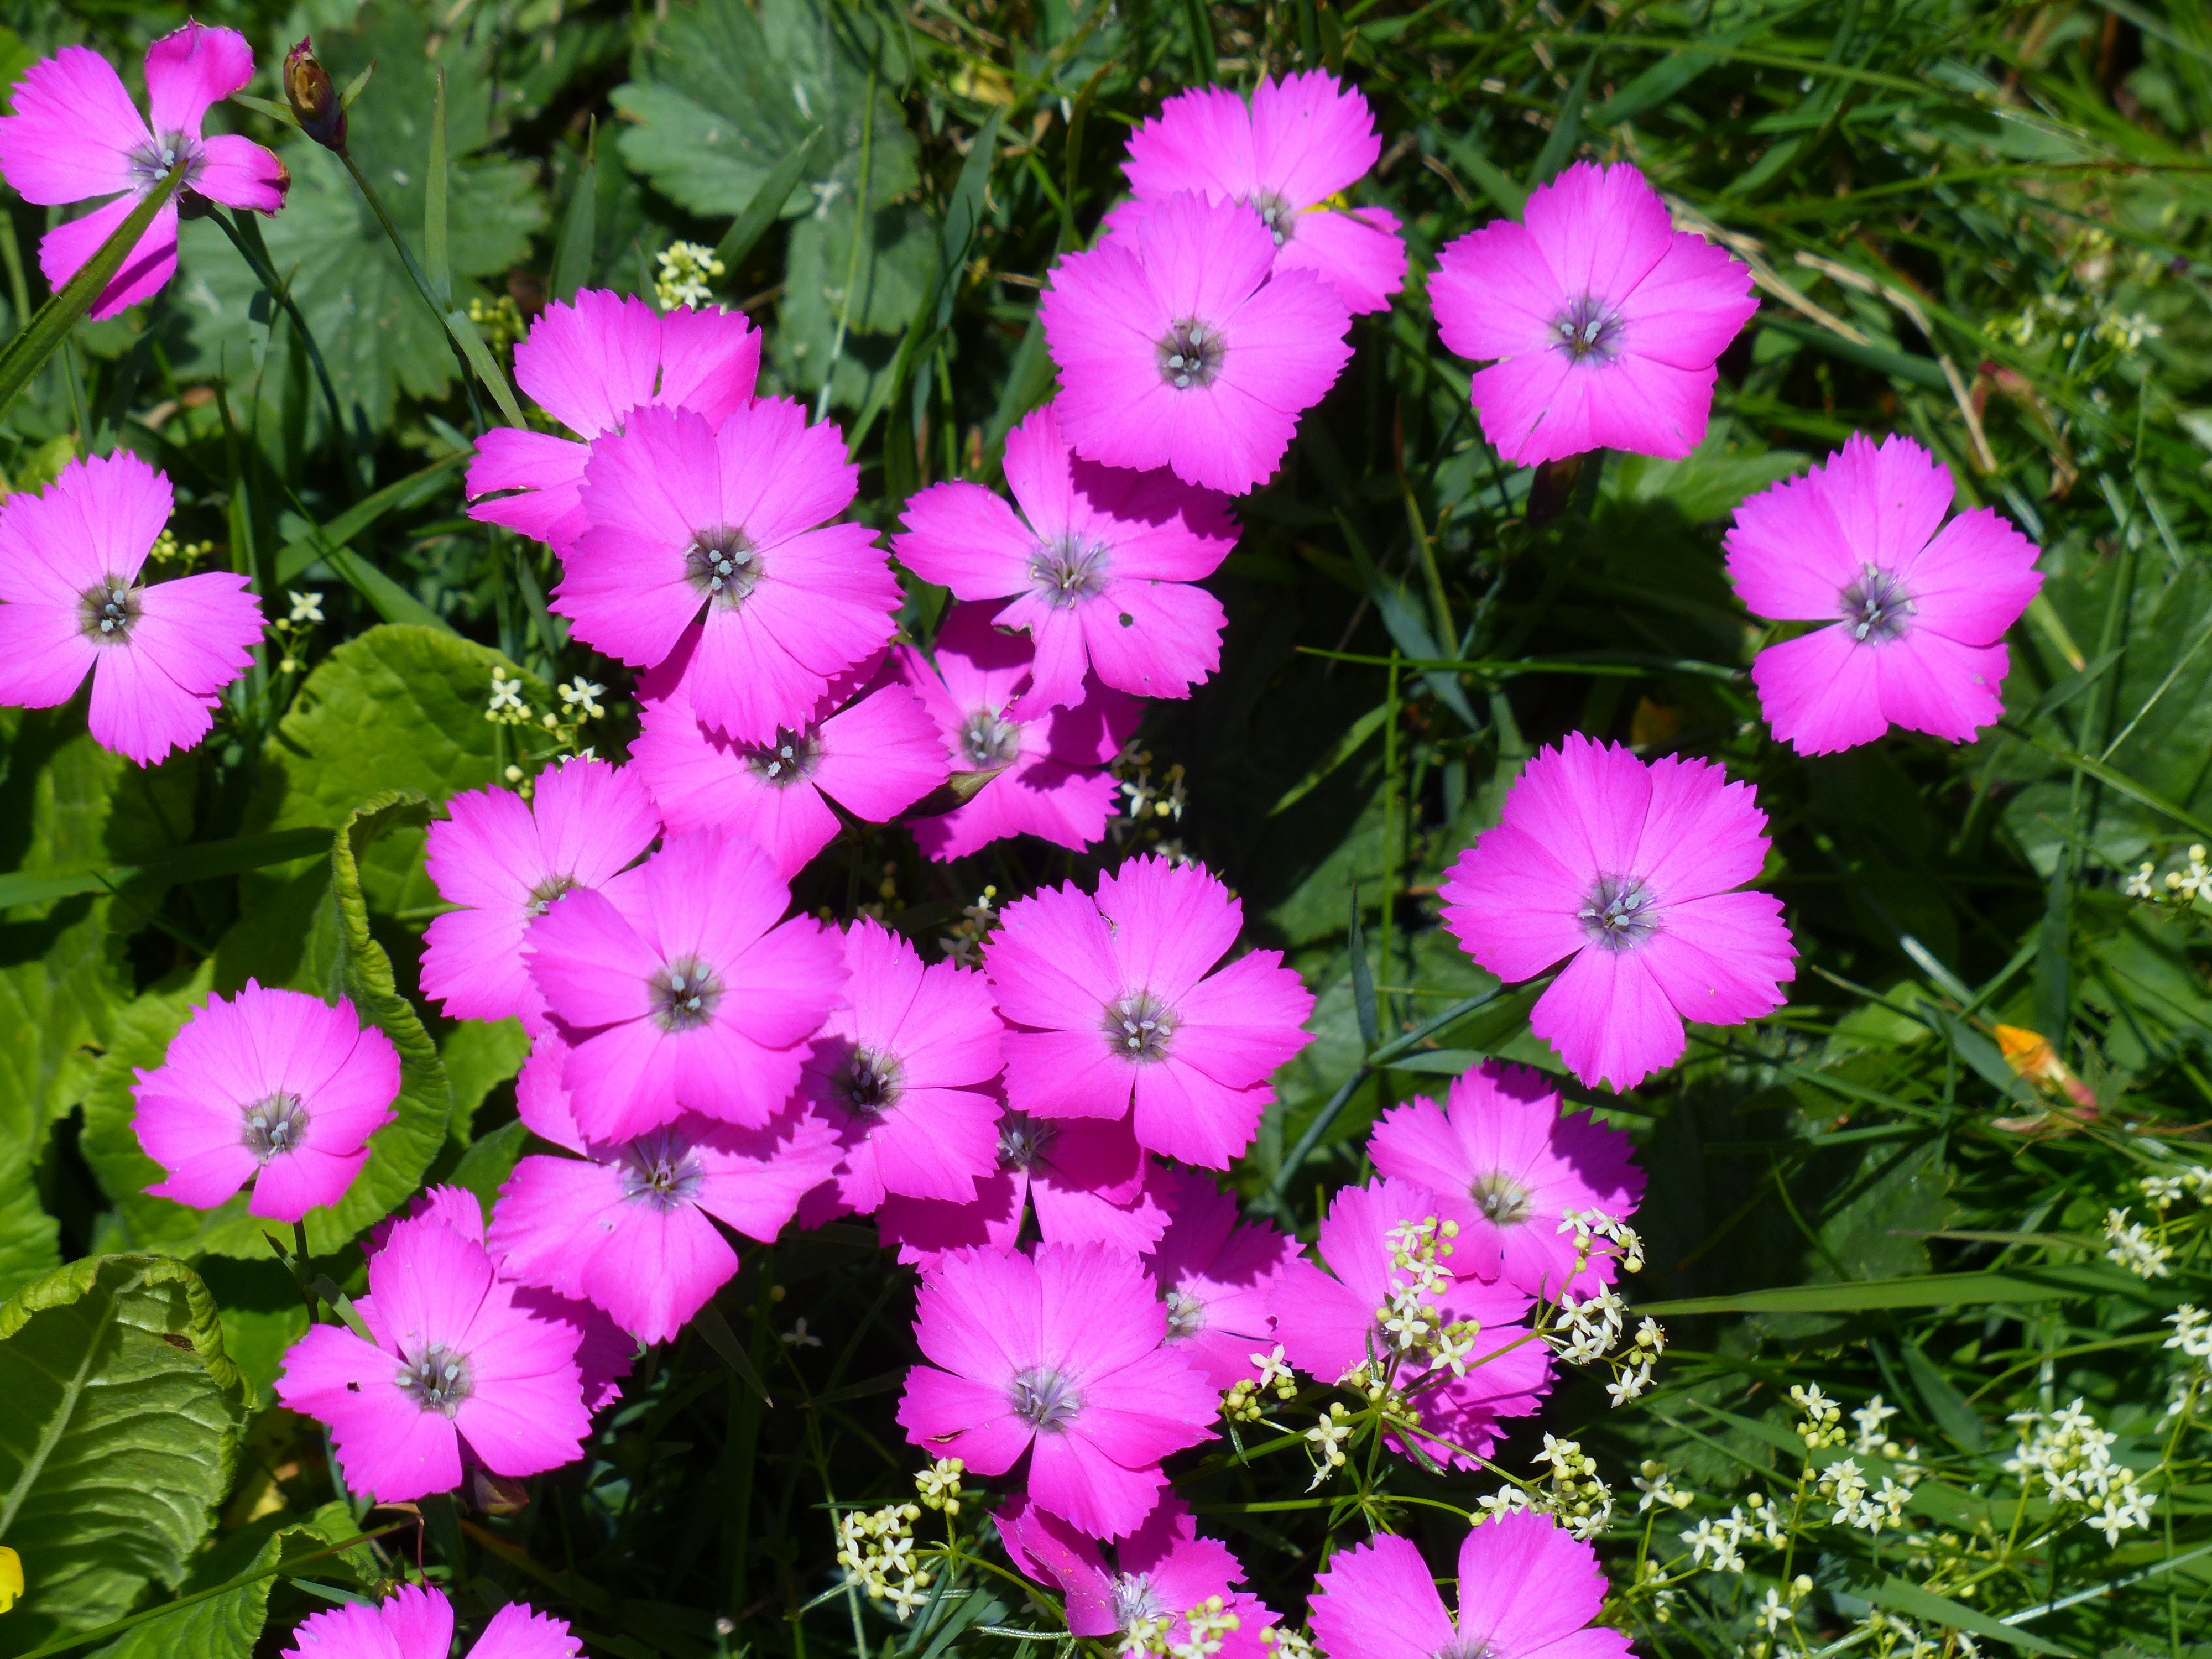
blossom, plant, meadow, flower, purple, petal, bloom, alpine, pink, flora, wildflower, flowers, geranium, carnation, dianthus, carpet of flowers, flowering plant, alpine flower, mountain meadow, flower carpet, verbena, maritime alps, carnation family, alpine plant, caryophyllaceae, geranium cinereum, annual plant, land plant, pink family, geraniales, peacocks carnation, dianthus pavonius, peacock carnation, dianthus negelctus, steinnelken